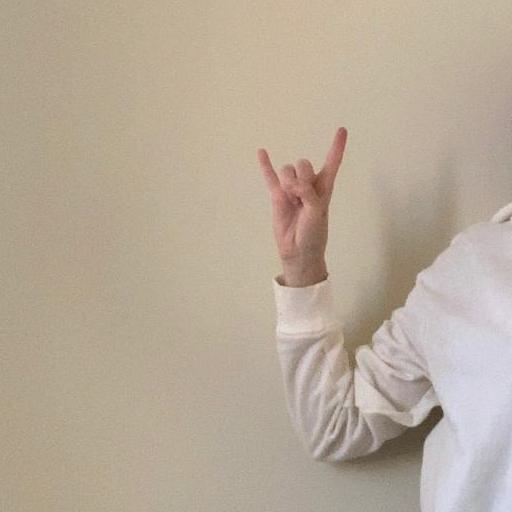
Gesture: rock